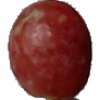
Label: Grape Pink 1